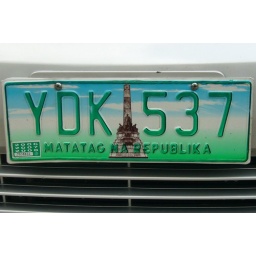
Typical car plate found in Cebu